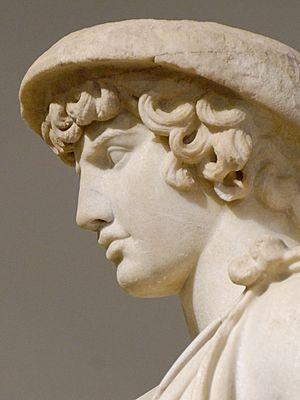
Antinoüs en Aristée, dieu des jardins (détail). Acheté à Rome au XVIIe siècle par le cardinal Richelieu pour ses collections.